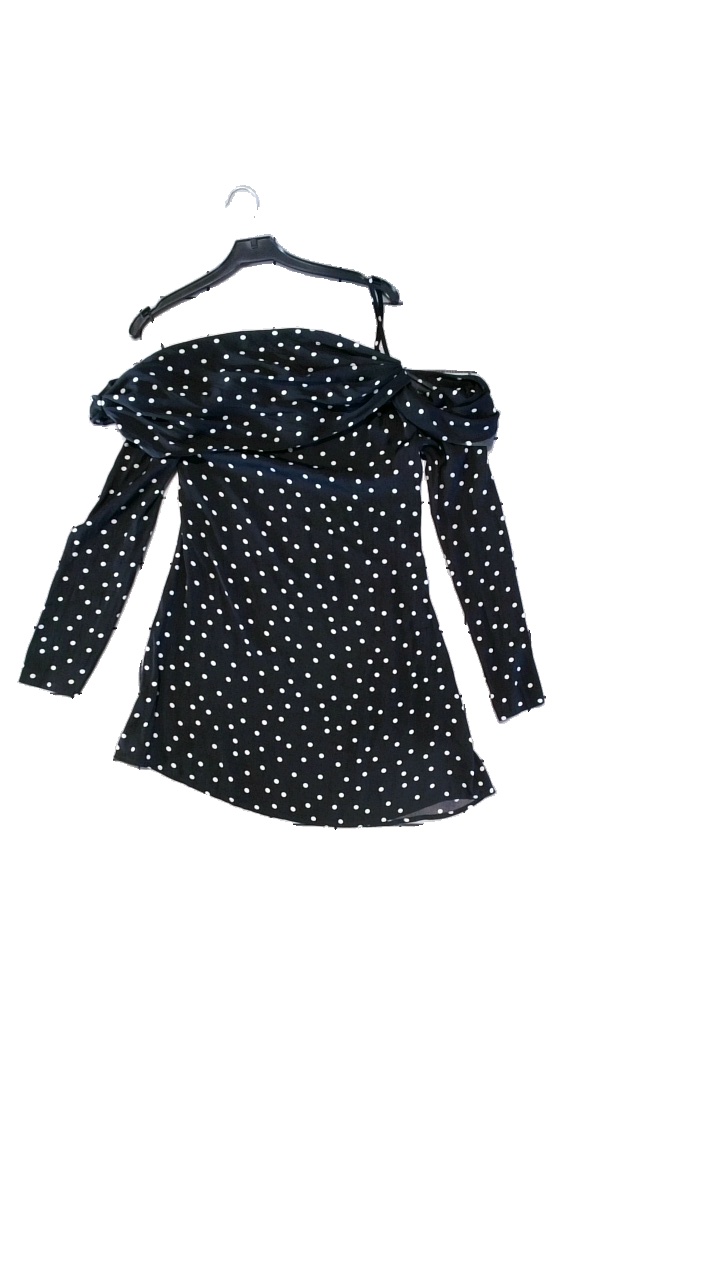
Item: Dress (Ladies)
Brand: Na-kd
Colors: Black, White
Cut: Regular
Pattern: Dots
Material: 100% Polyester
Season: All
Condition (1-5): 4
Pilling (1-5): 4
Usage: Reuse
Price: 50-100